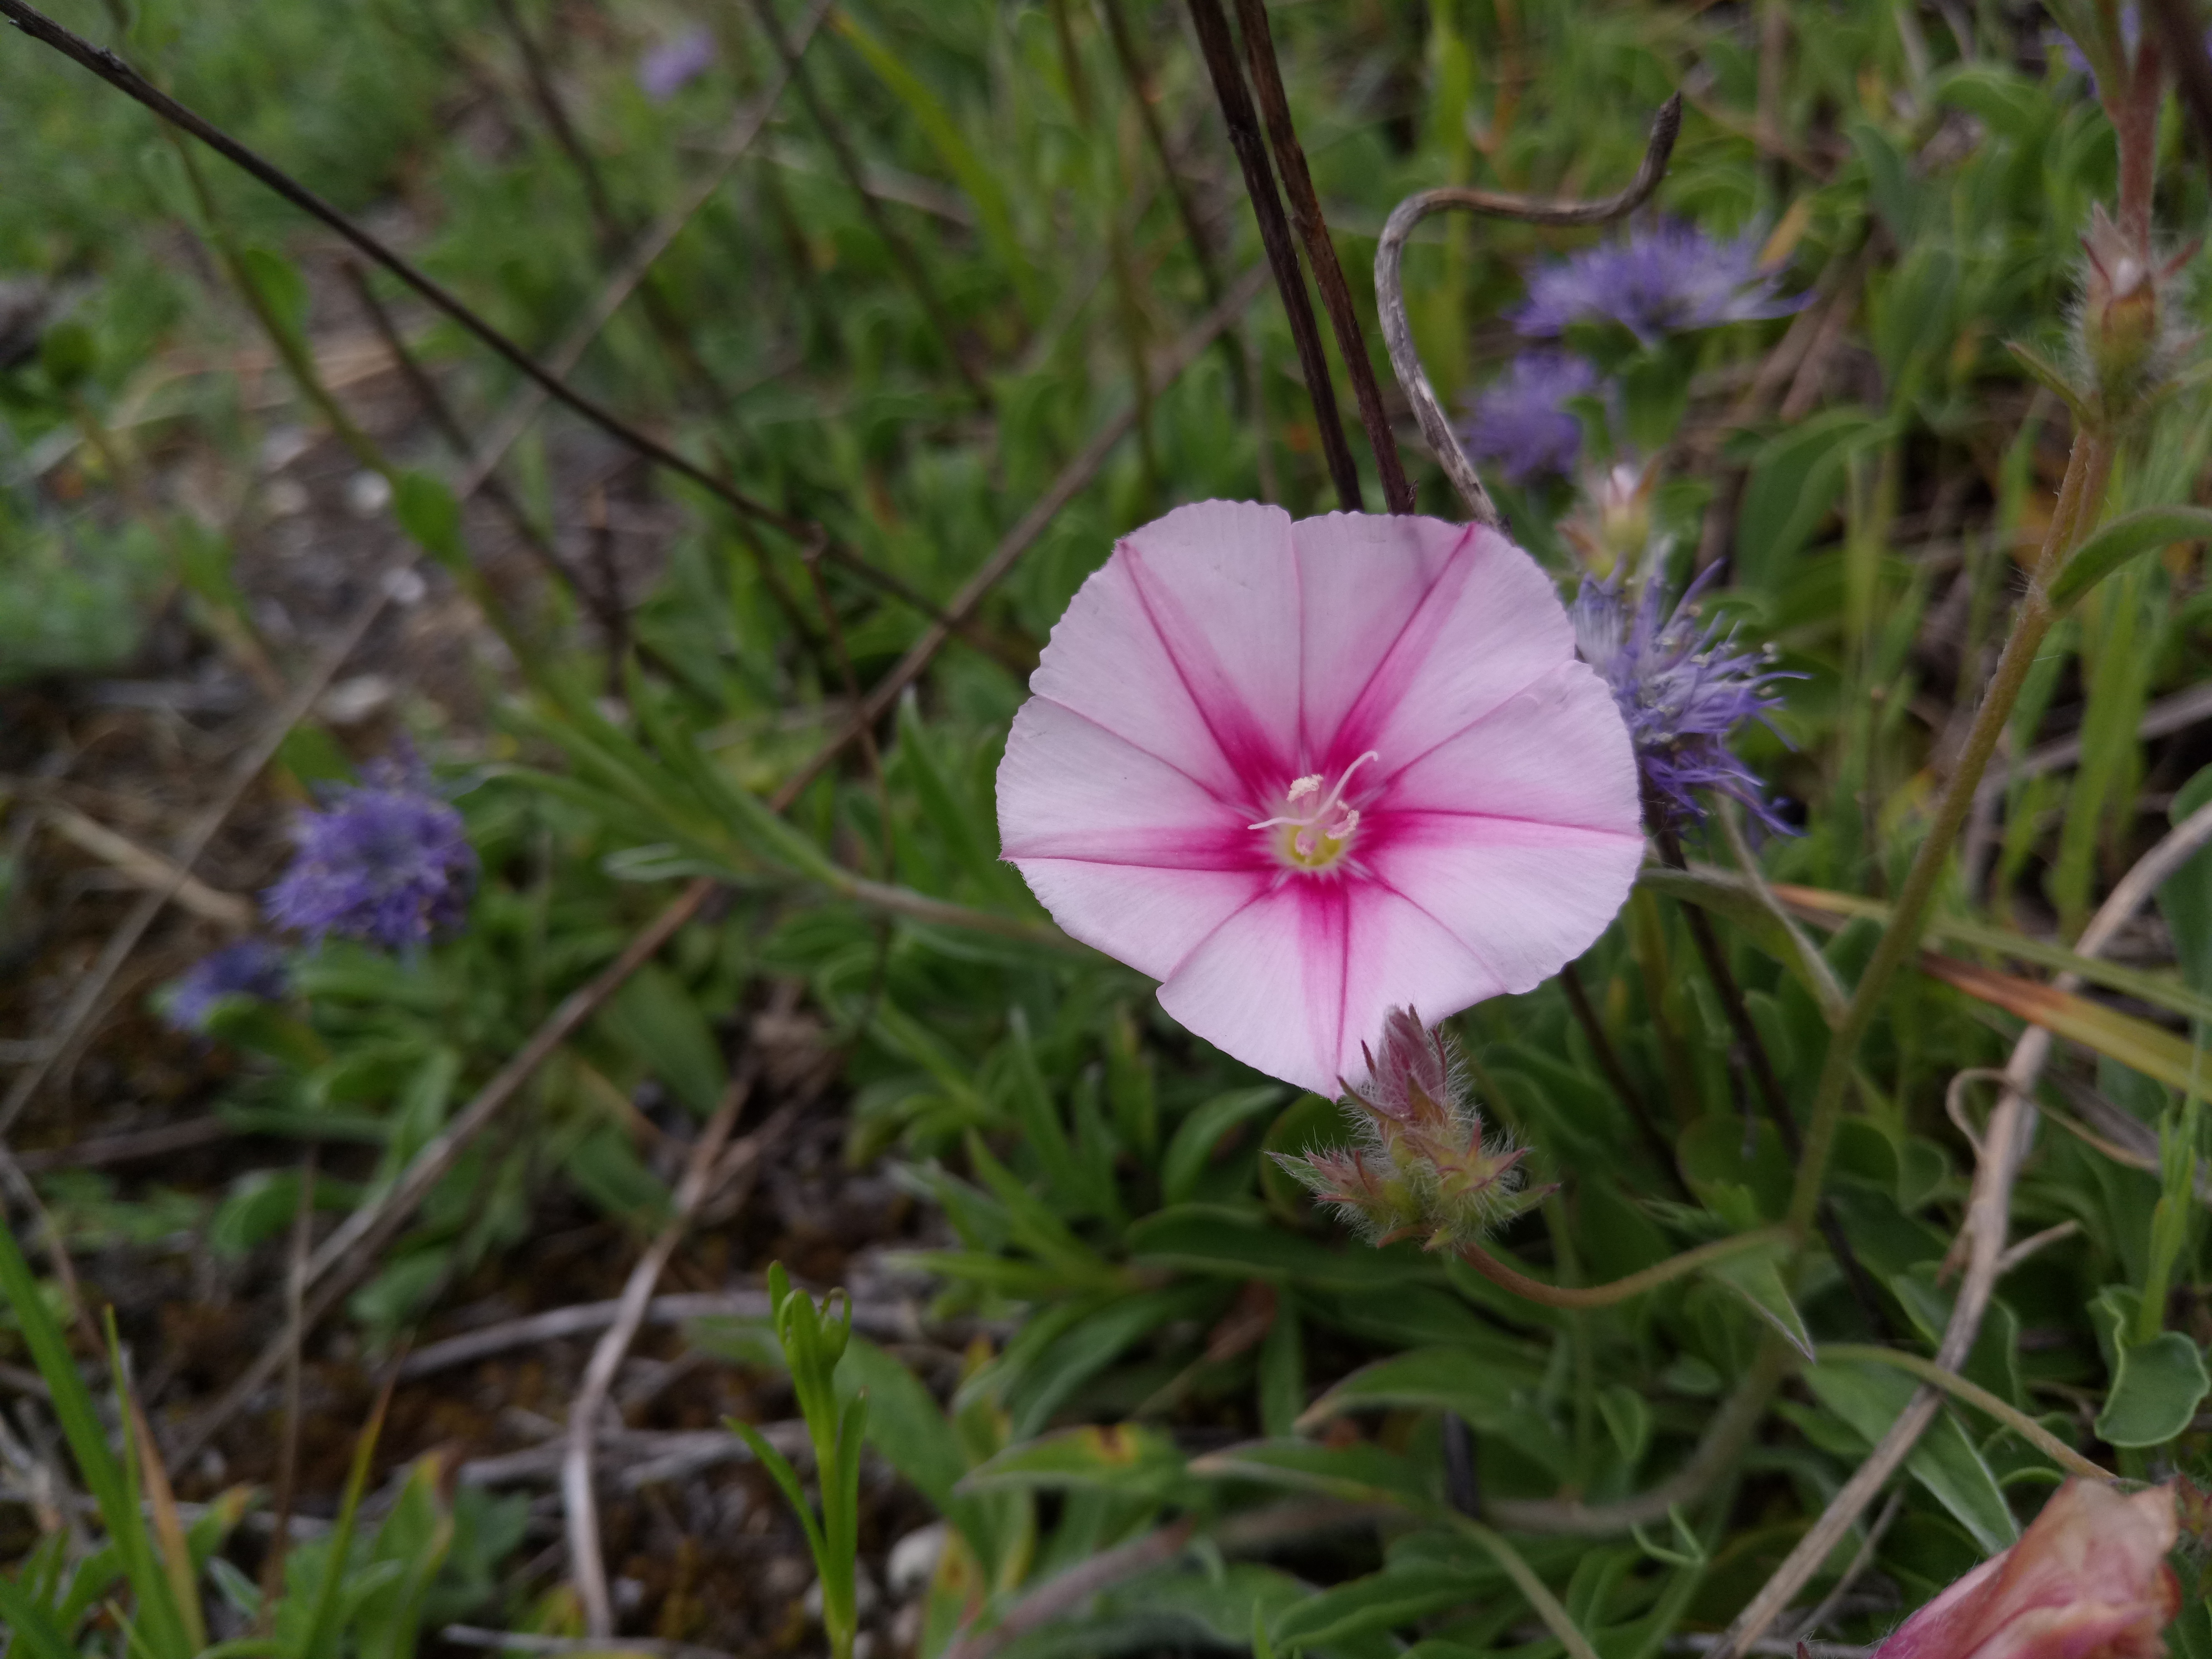
grass, greenery, nature, flowering plant, flower, plant, petal, morning glory family, wildflower, morning glory, geraniaceae, geranium, annual plant, dianthus, perennial plant